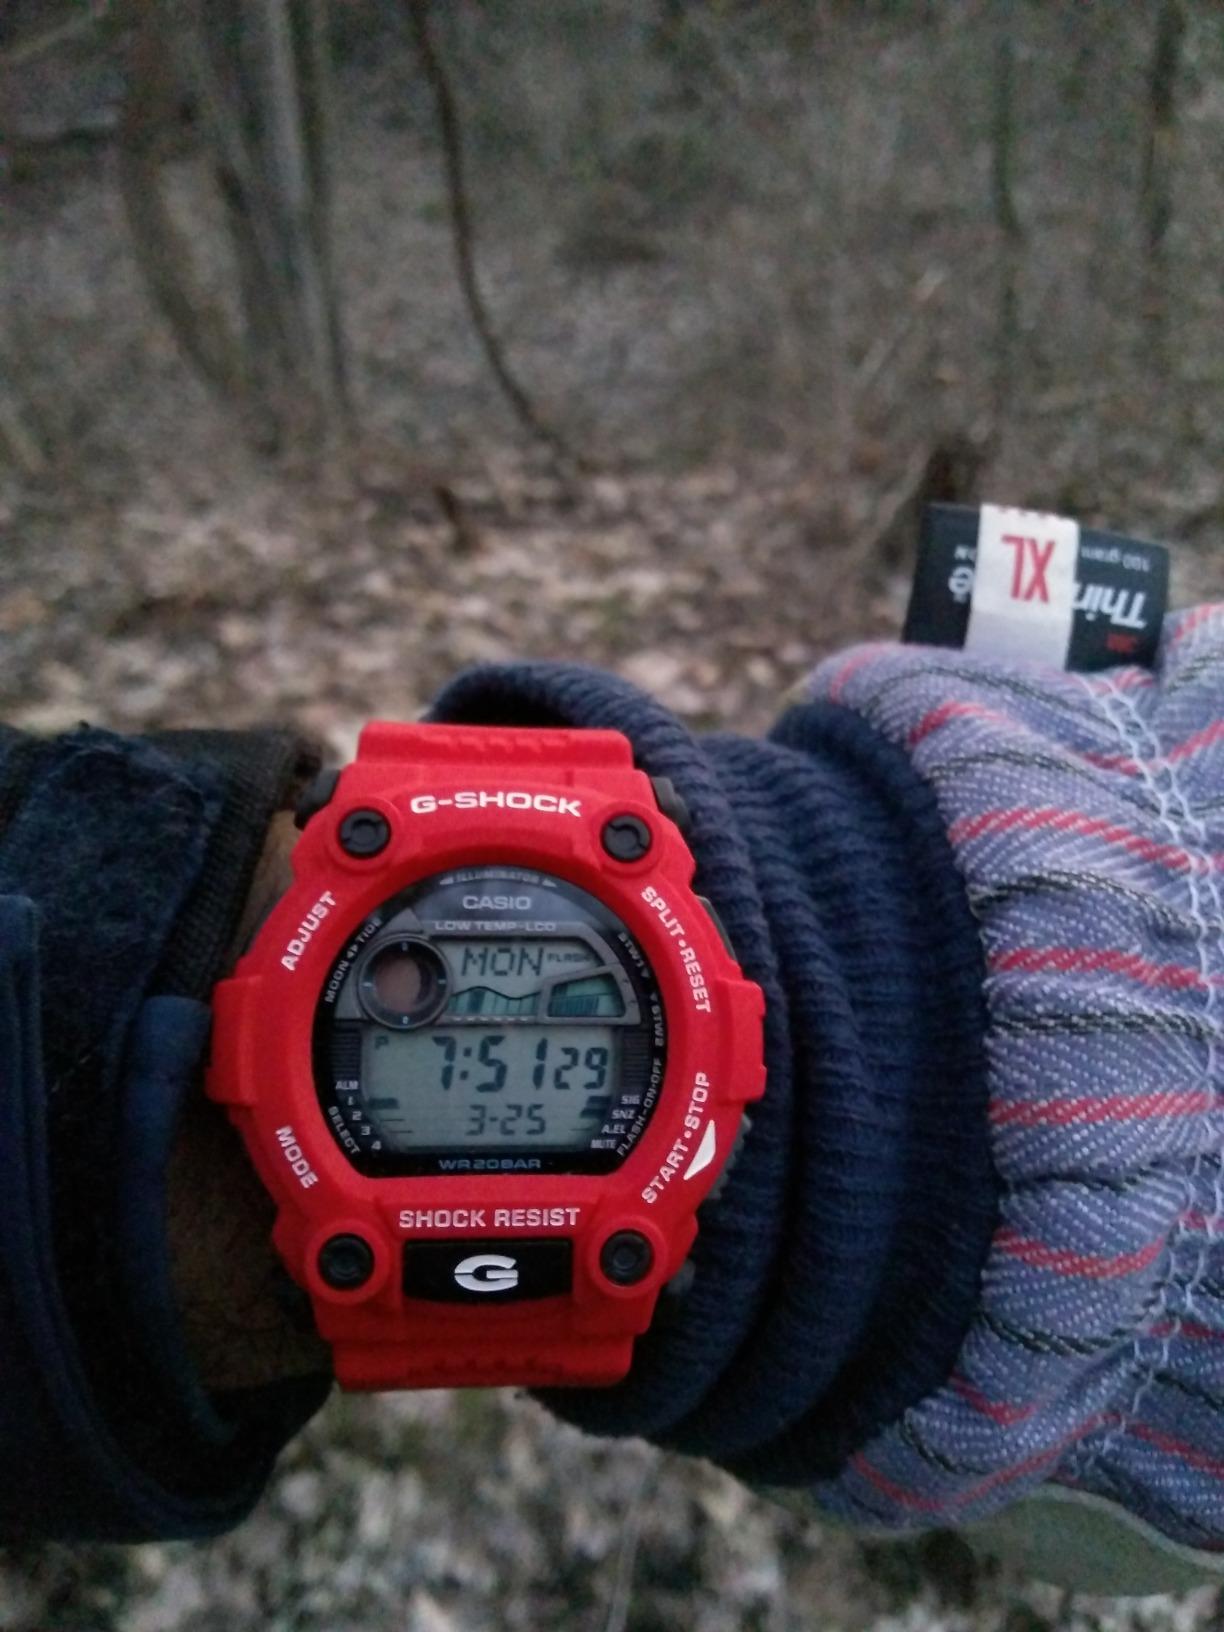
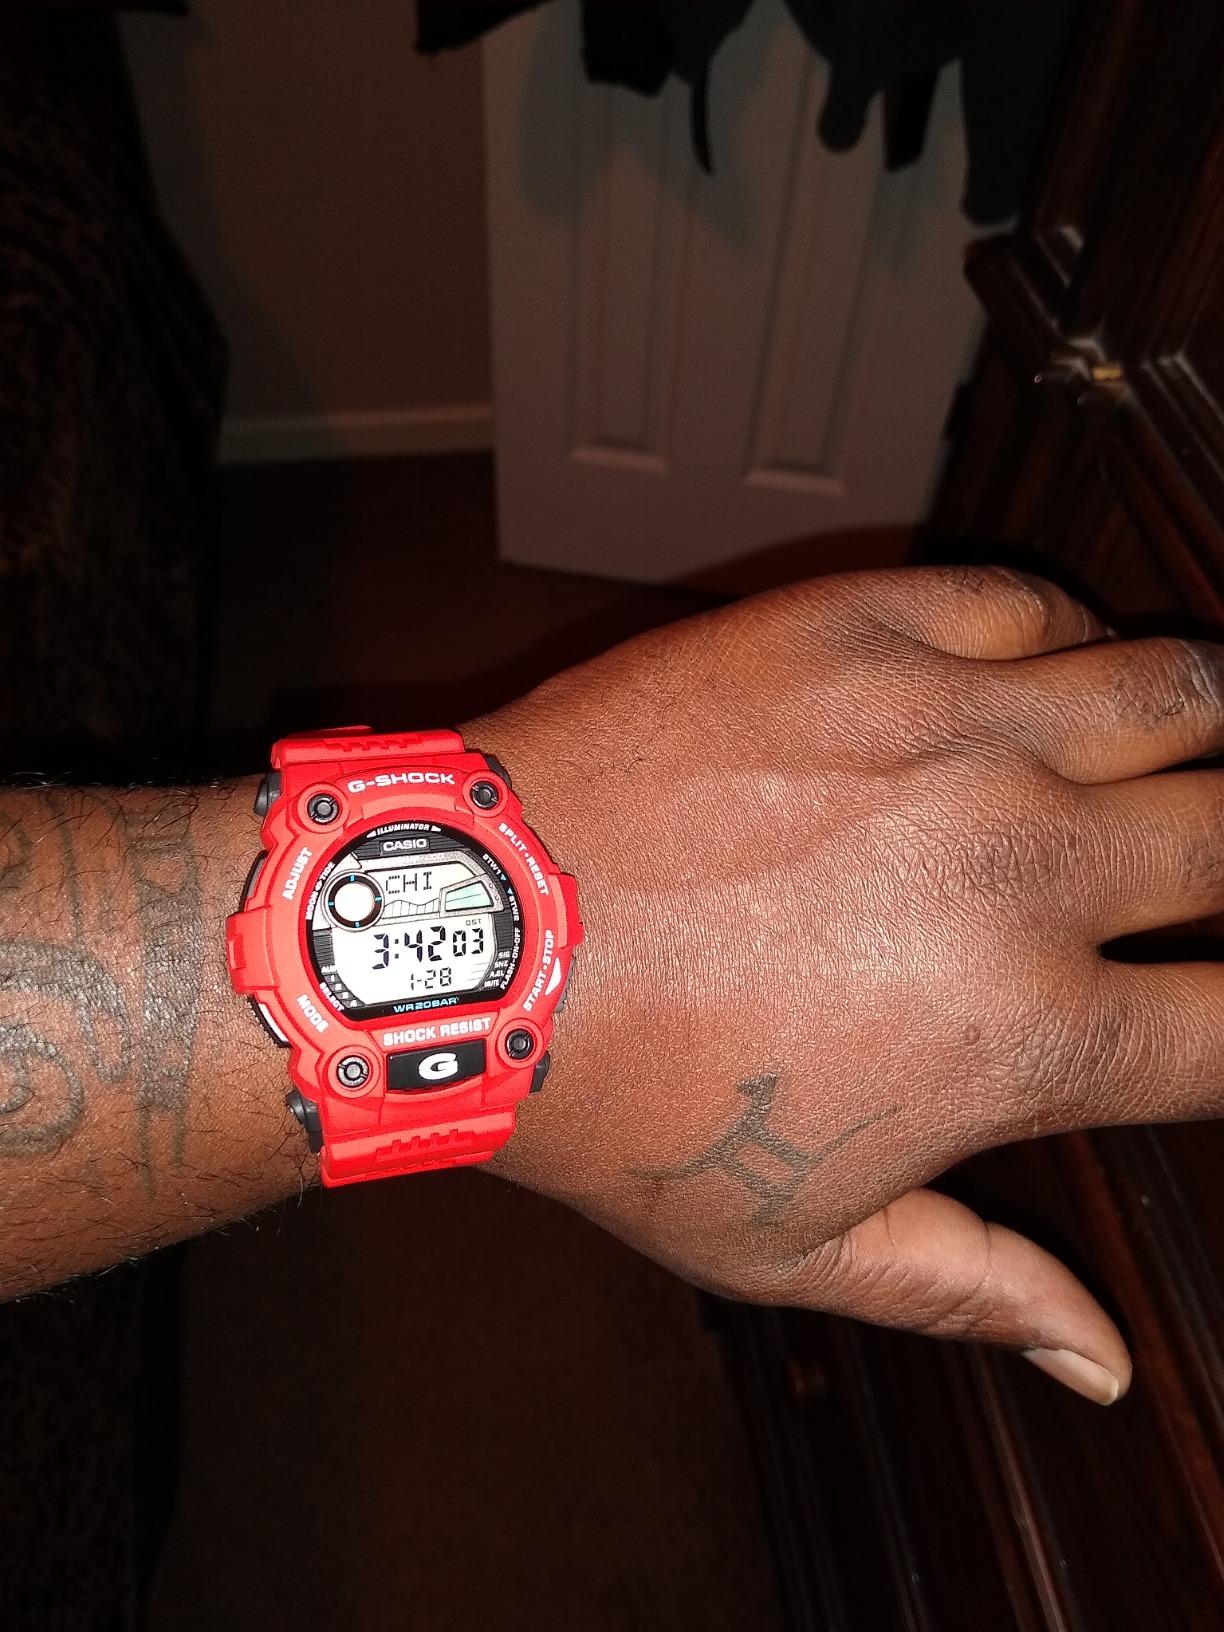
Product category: accessories_watch
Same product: yes